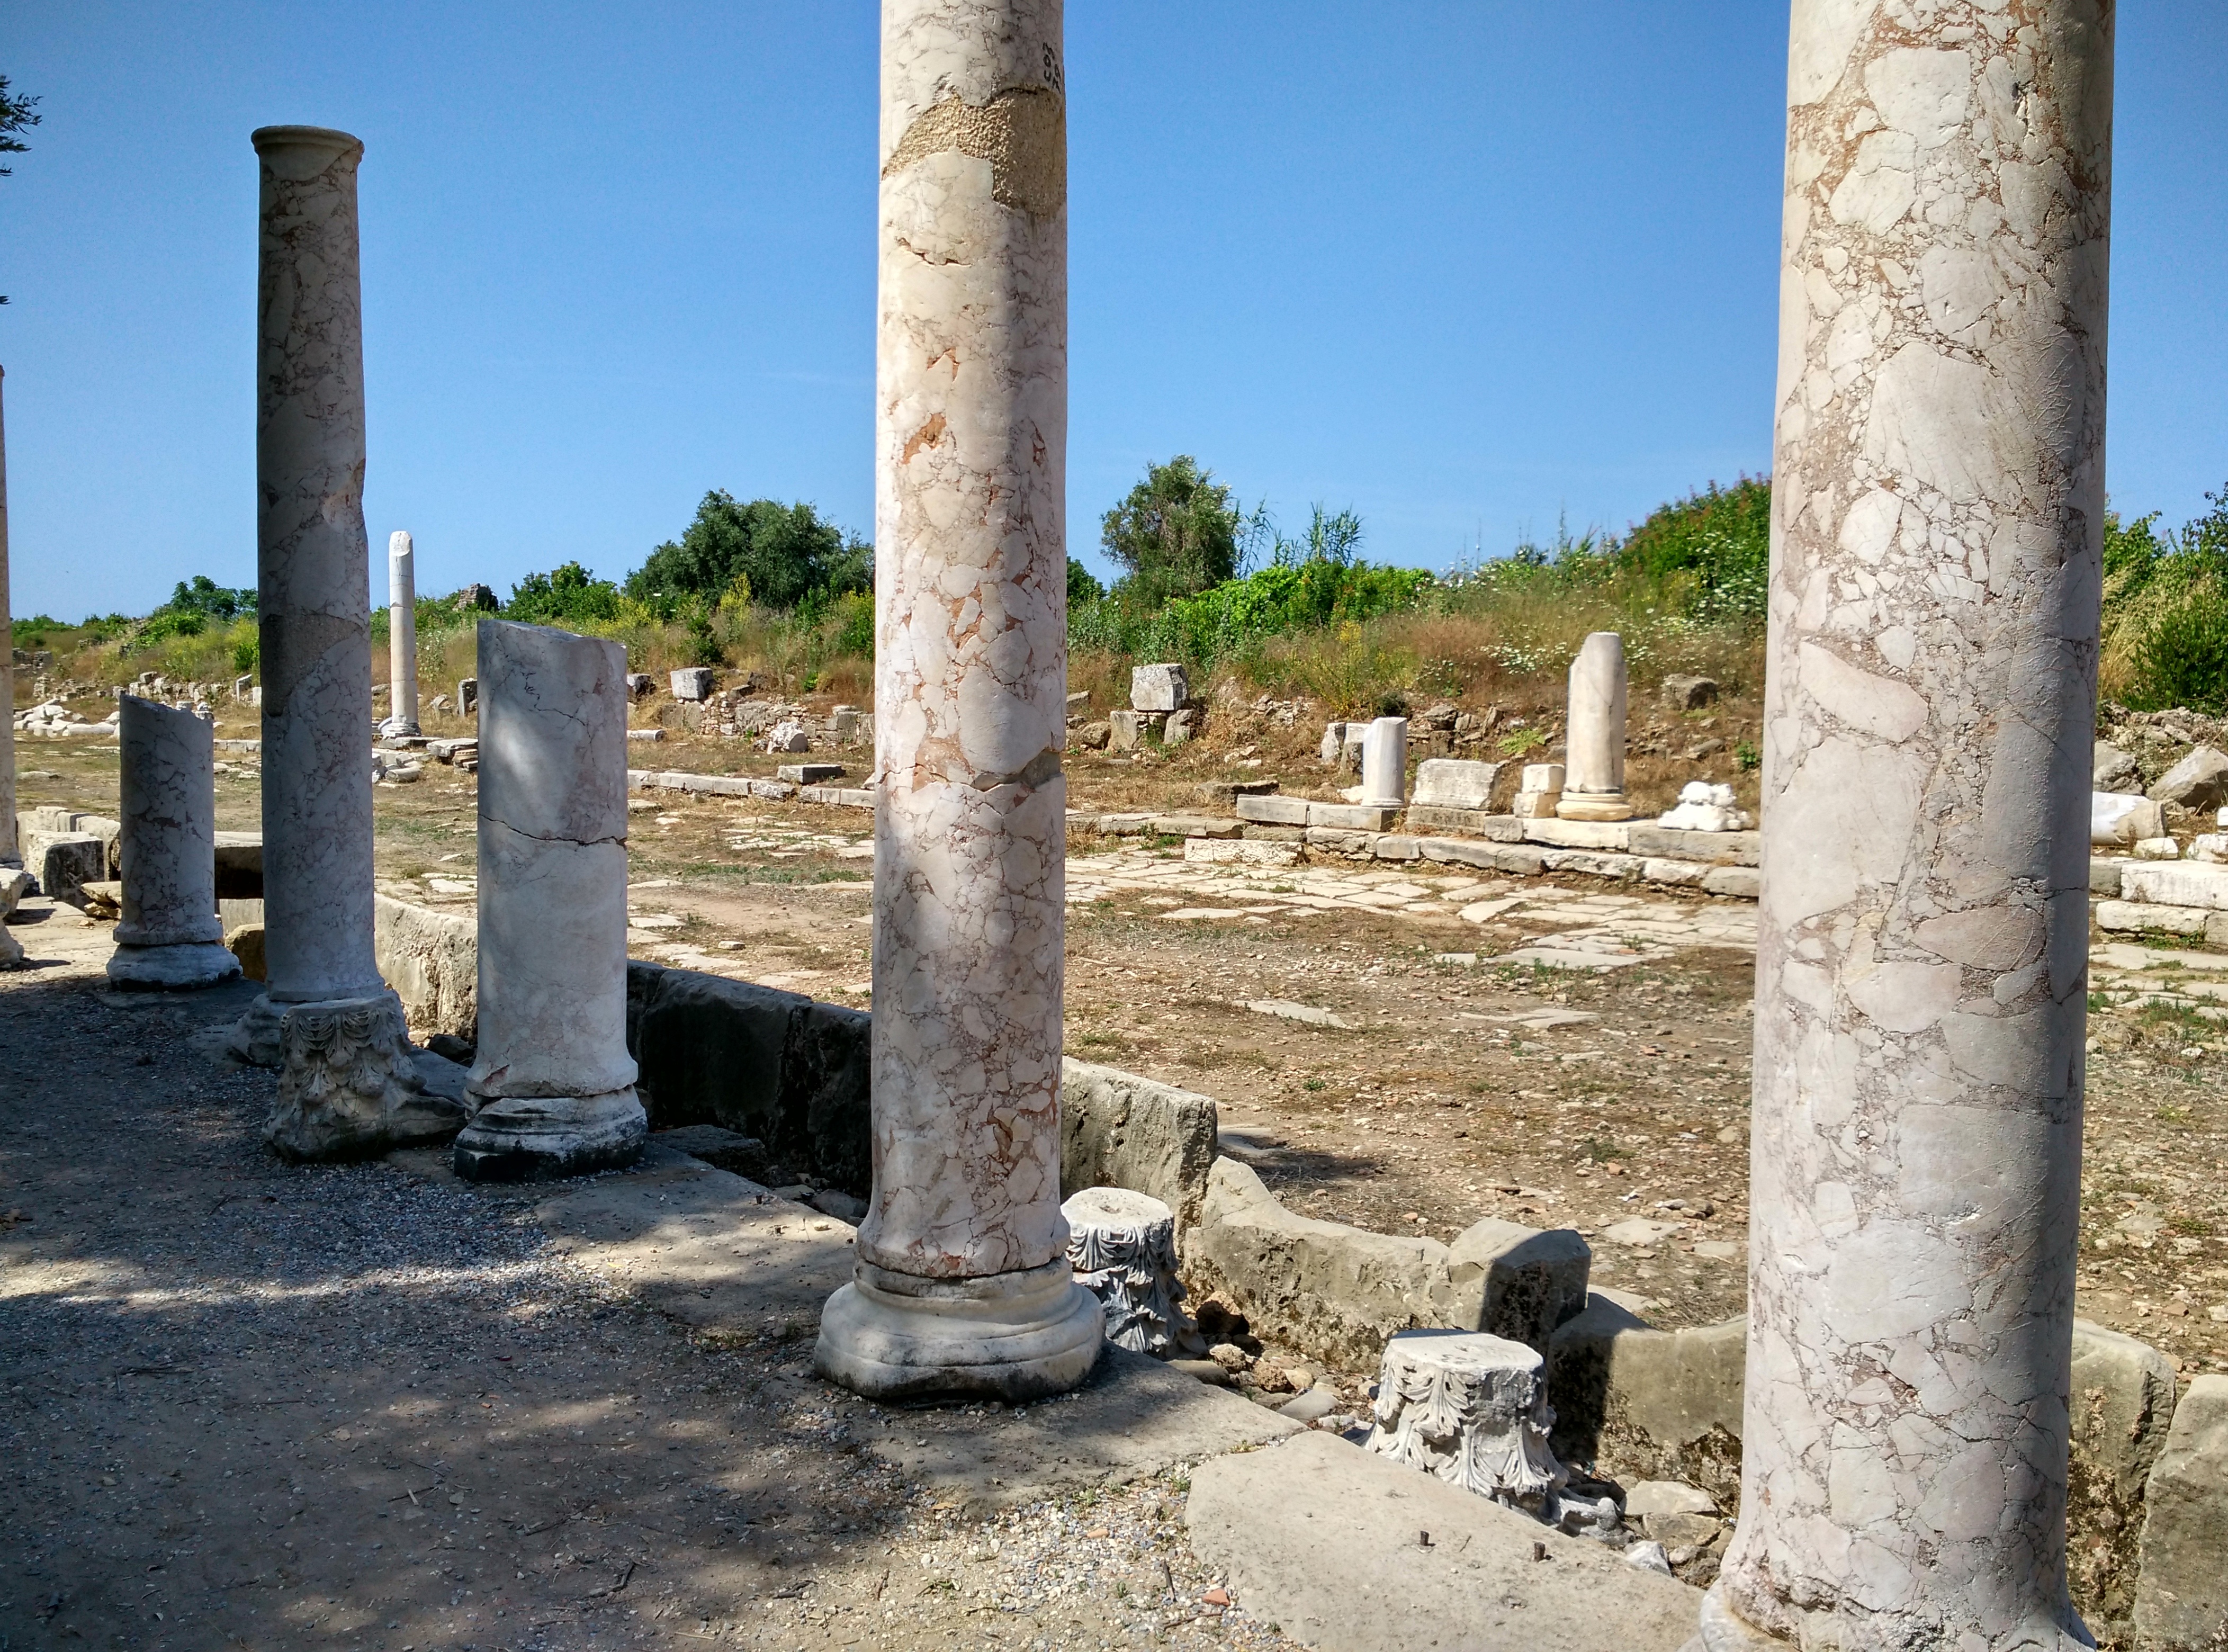
structure, sun, wall, monument, summer, pillar, column, temple, ruins, turkey, you, history, monolith, archaeological site, classical order, ancient history